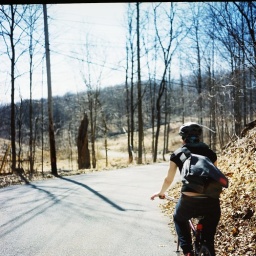
bike ride before dinner in westchester. &lt;em&gt;spring tlr roll, including blue hill at stone barns and holy week in somerville.&lt;/em&gt;